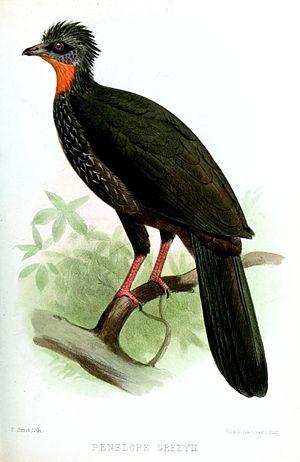
La Pénélope marail est une espèce d'oiseaux de la famille des Cracidae.